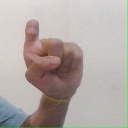
अक्षर: इ